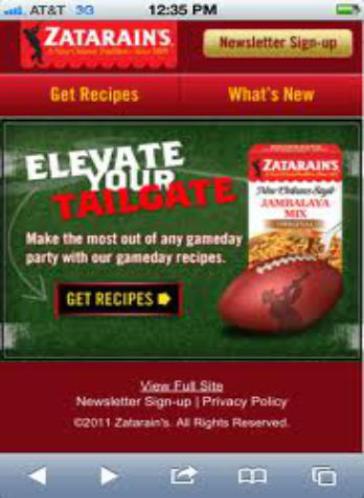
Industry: Food